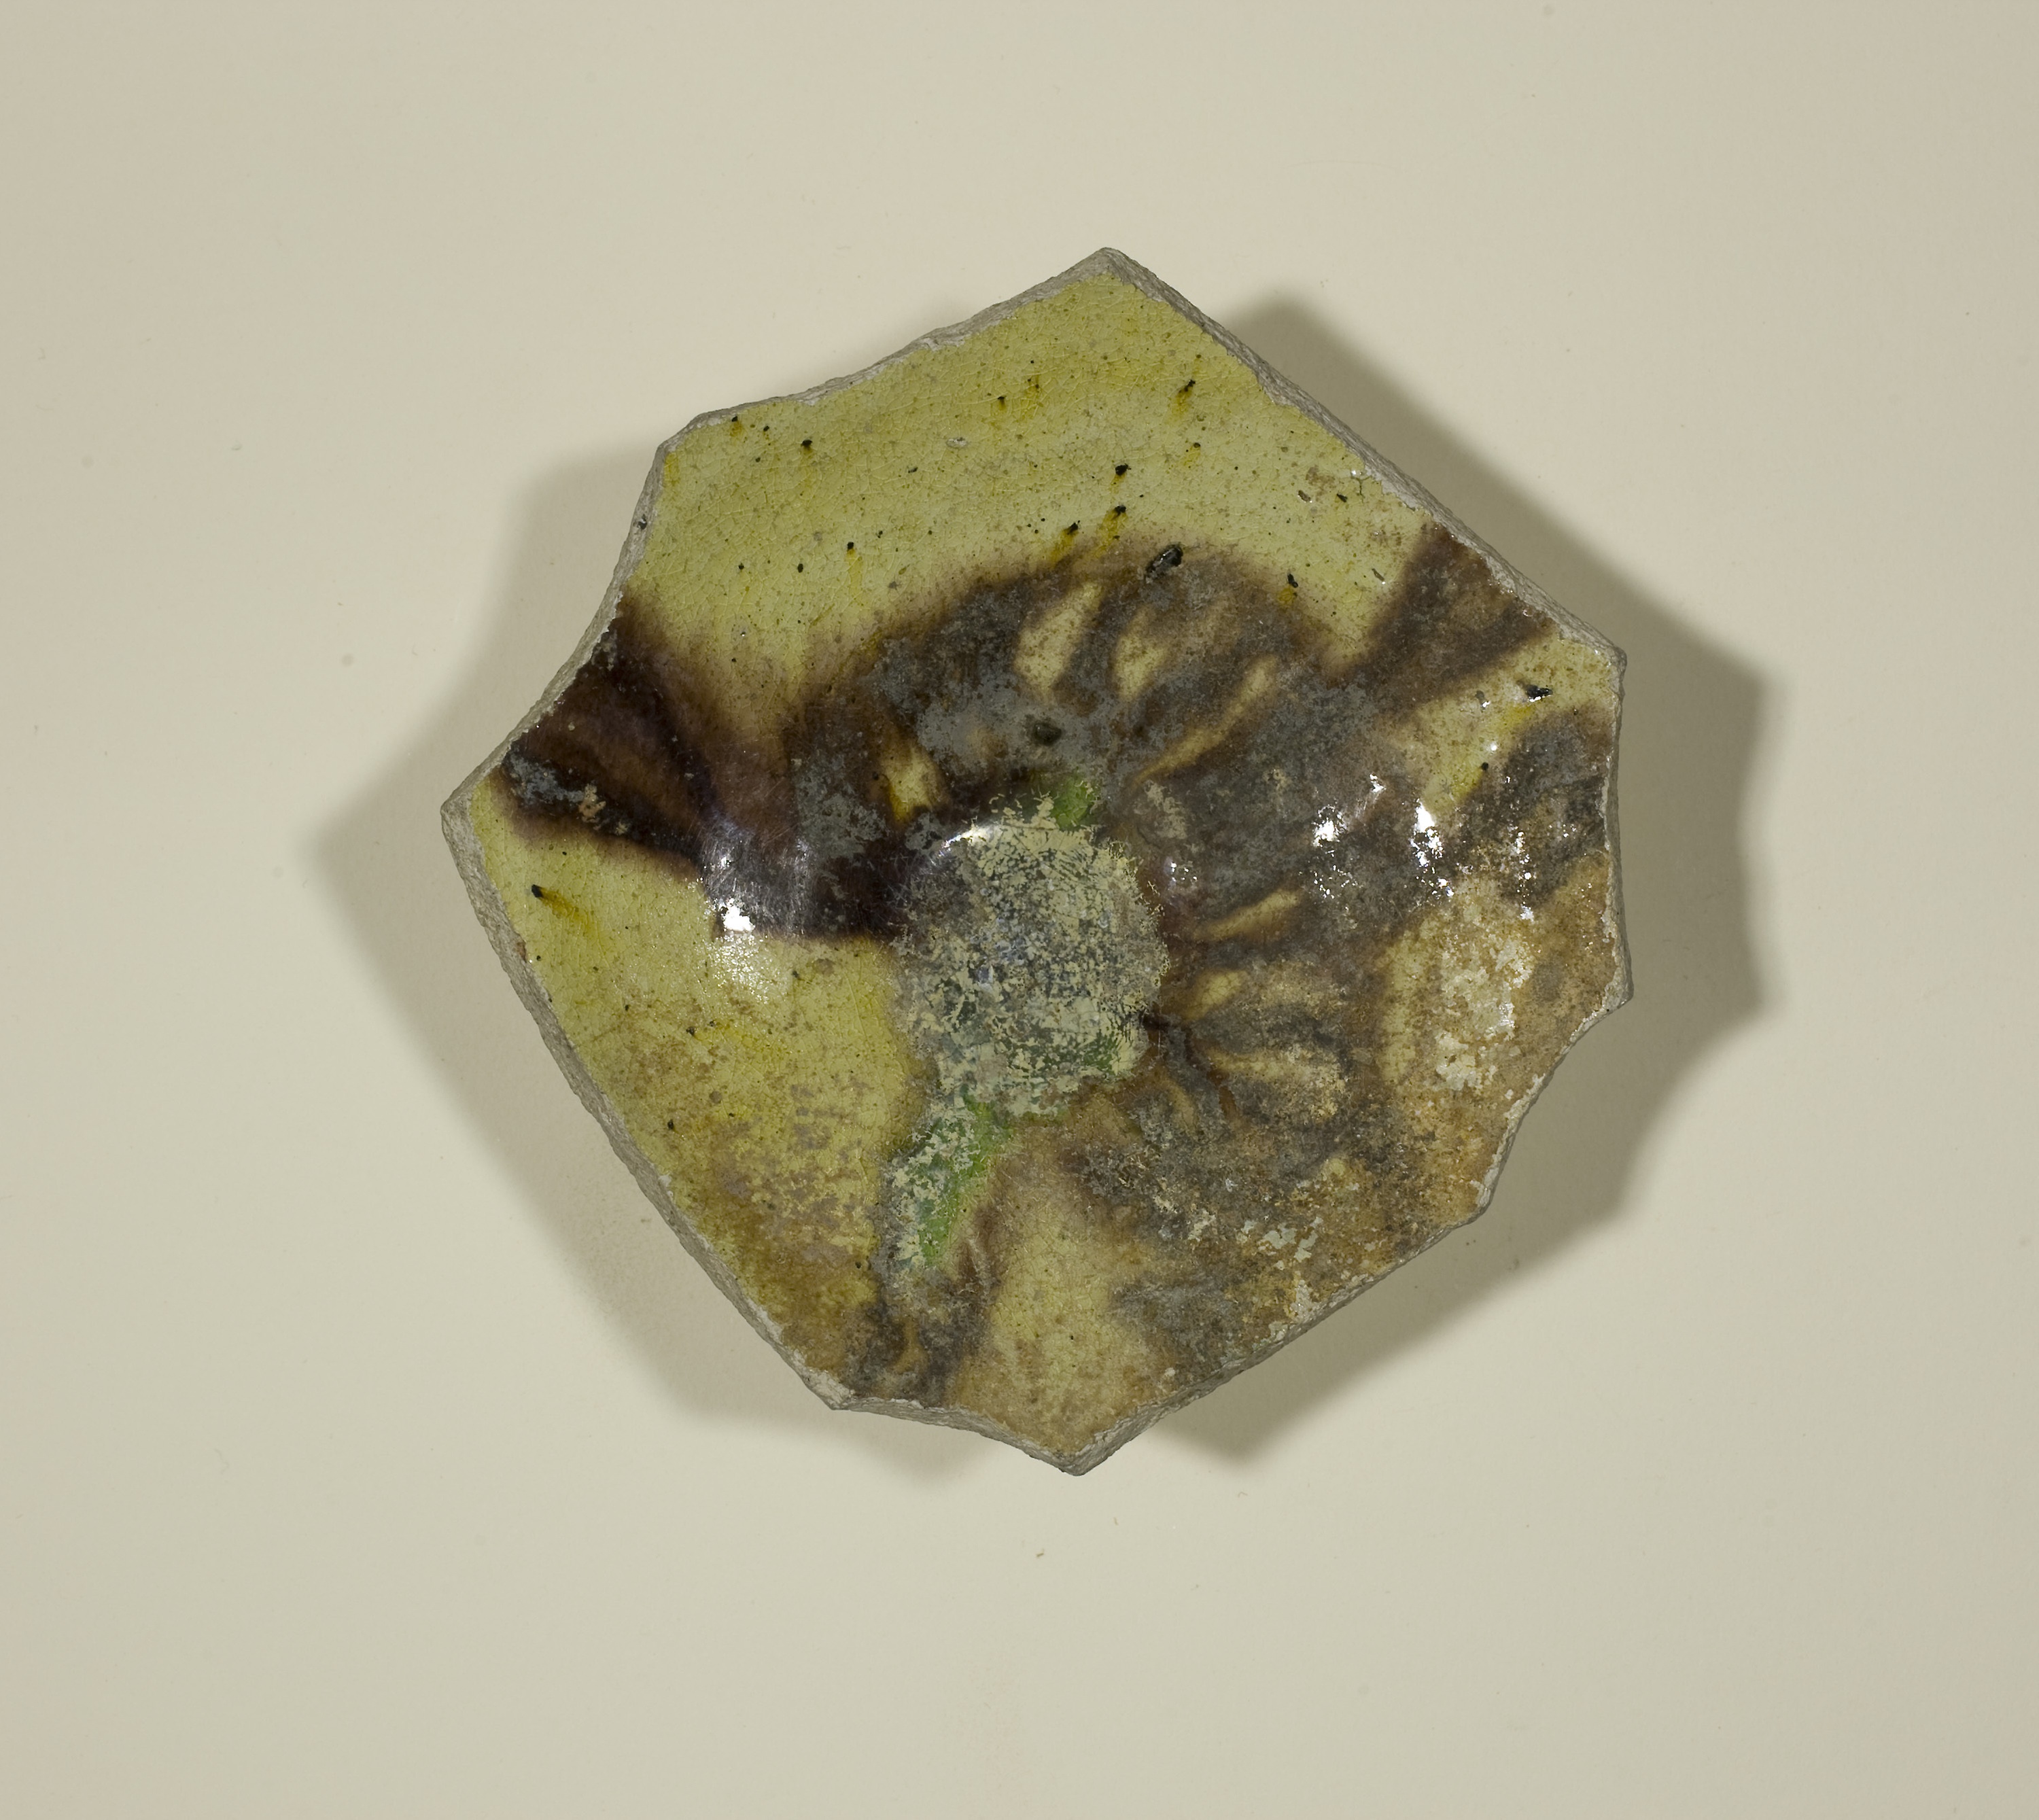
mineral, rock